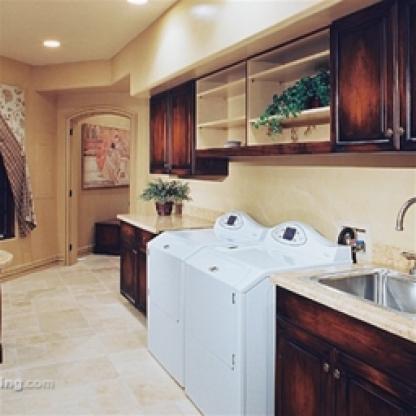
Scene: Indoor